History of Uxbridge, Massachusetts

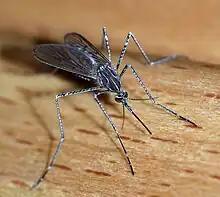
An 1896 Uxbridge malaria outbreak led to study of mosquito-malaria links and prevention

Public health history began locally when smallpox, killed Nipmuc, settlers, and soldiers in Colonel Seth Read's regiment. Uxbridge voted against smallpox vaccine in a 1775 town meeting. Colonel Read, who was not "variolated", became very ill in the invasion of Canada. His unit suffered from smallpox and starvation forcing him to leave the Continental Army in 1776. Benjamin Rush advised, and George Washington ordered, the Continental Army to be vaccinated by "variolation". Dr. Samuel Willard treated local smallpox victims. Footnotes of public health history dotted the town's later history.